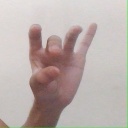
अक्षर: ओ